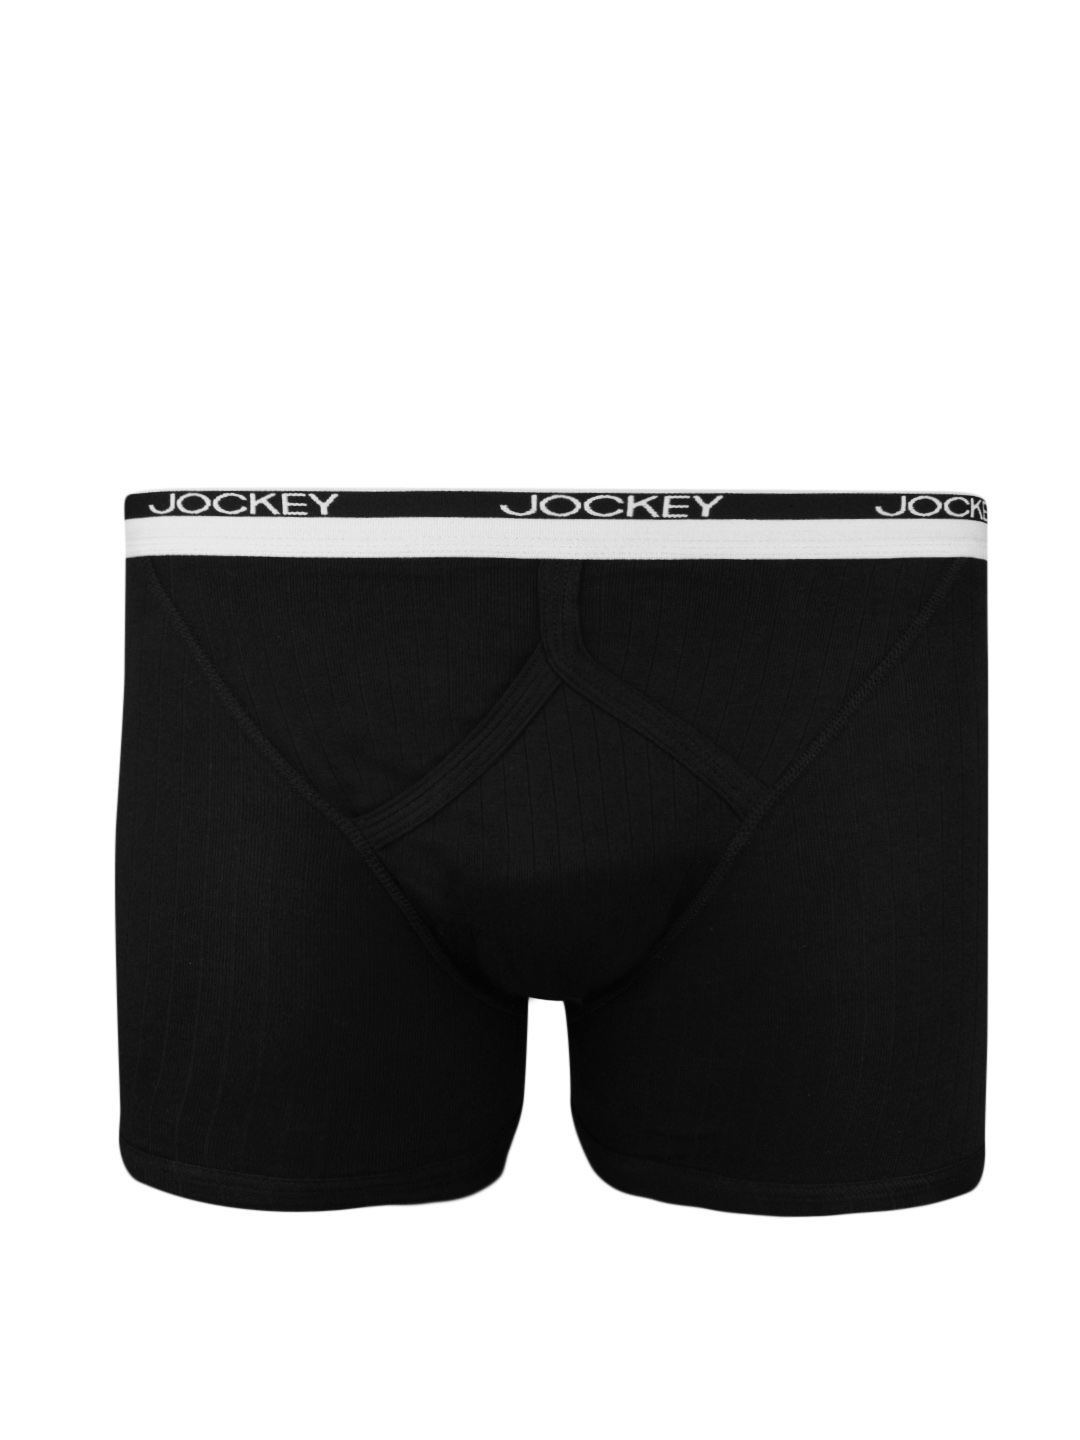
Jockey MC Men Black Midway Classic Trunks 1101
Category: Apparel / Innerwear / Trunk
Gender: Men
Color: Black
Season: Summer 2016
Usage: Casual